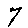
Label: 7